Fuqing dialect

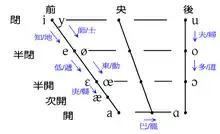
Illustration of the phonetics of the close-open alternation

Synchronically, this alternation can affect vowels when tone sandhi occurs; please see the section on rime changes.